Ratchet & Clank Future: Quest for Booty

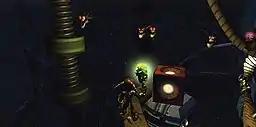
Ratchet uses a "Helio-Grub" in the new light/dark gameplay.

Gameplay was first shown at E3 2008. This game features more puzzle solving and platforming than previous games in the series and introduces new features, such as the ability to pick things up with the Omniwrench Millennium 12. There are also sections where Ratchet must pick up creatures called Heliogrubs in order to light up a dark area. The Omniwrench Millennium 12 also has a tether ability, which can be used to manipulate objects and move obstacles. The Combuster, Fusion Grenade, Nano Swarmers, Predator Launcher, Tornado Launcher, Shock Ravager and Alpha Disrupter make their return from "Tools of Destruction".